Caernarvon Castle (J. M. W. Turner)

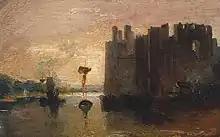
The painting, is held by the Tate Gallery.

Caernarvon Castle is a painting by J. M. W. Turner (23 April 1775 – 19 December 1851), painted c. 1798.